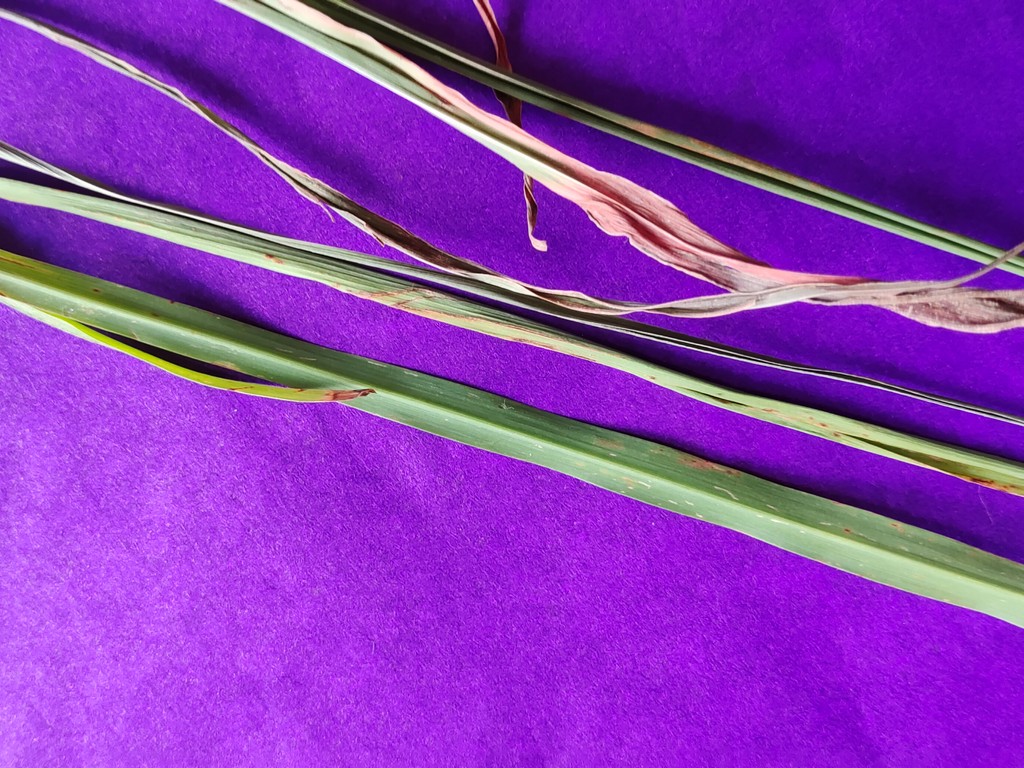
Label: Unhealthy